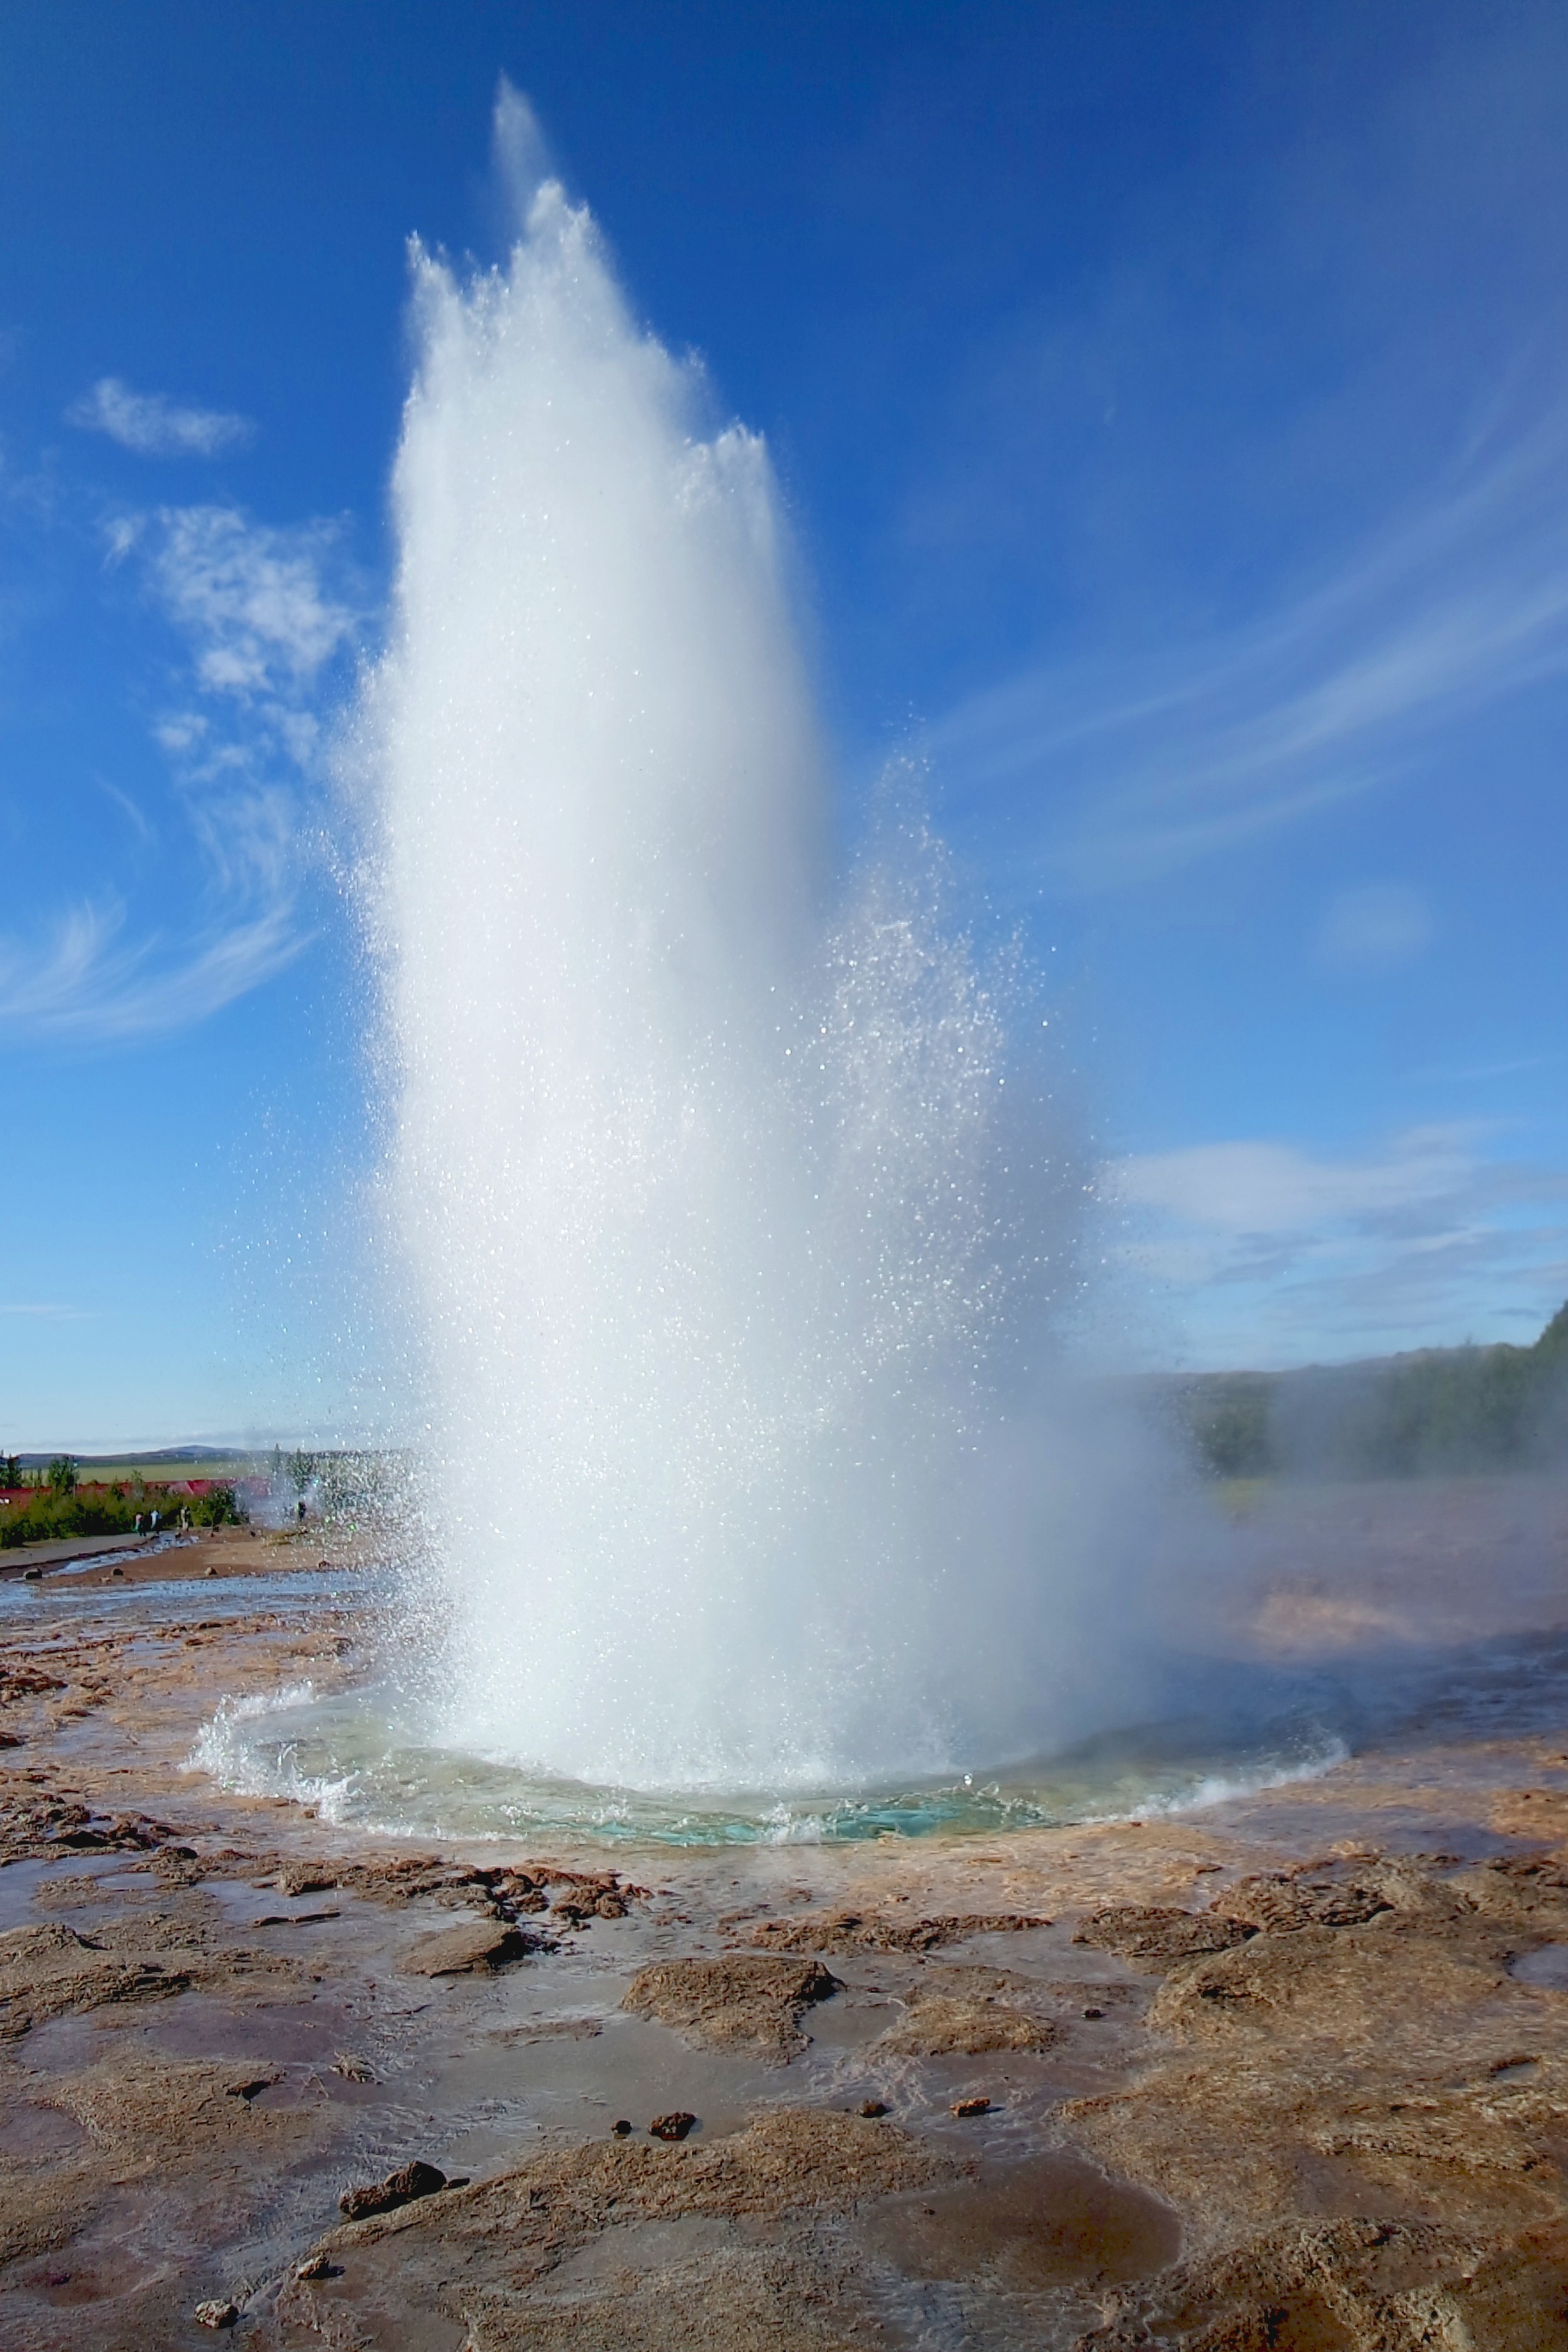
landscape, sea, water, nature, spring, color, iceland, heat, body of water, geyser, geysir, strokkur, landform, hot springs, geographical feature, wind wave